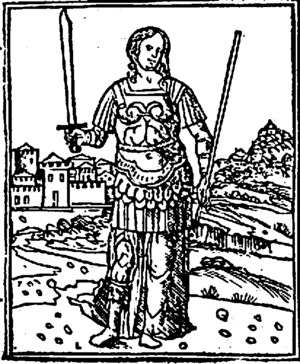
Sémiramis, illustration provenant d'un ouvrage italien du Template:XVIIIe siècle, Semmiramide Regina di Babillone
Sammu-ramat est une reine qui régna pendant cinq ans sur un vaste royaume qui s'étendait de l'Anatolie au Plateau iranien.